Maximilian Mechler

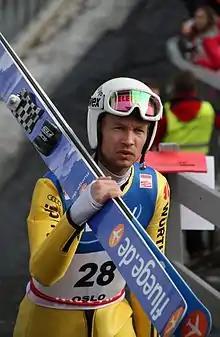
Mechler in Oslo, 2012

Maximilian Mechler (born 3 January 1984) is a German ski jumper who has competed since 2000. His career best achievement is a silver medal at the 2012 Ski Flying Championships in Vikersund. At World Cup level, Mechler's best individual finish is third in Trondheim on 6 December 2003 and victory in a team event in Willingen on 8 January 2005.